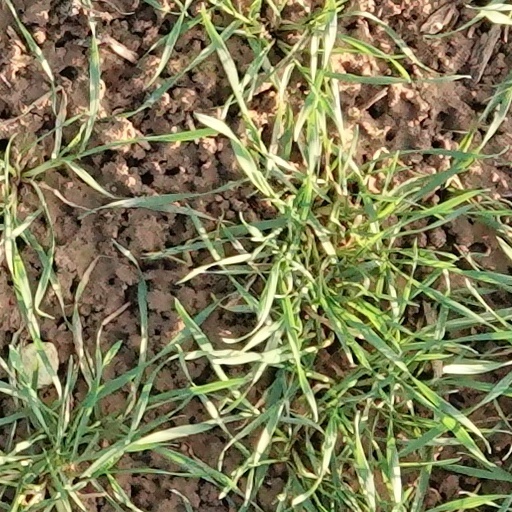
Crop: wheat